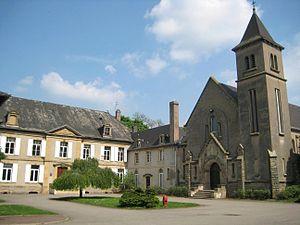
Chateau de Pepinville, à Richemont (Moselle)
Richemont est une commune française située dans le département de la Moselle, en région Grand Est.
Le château de Pépinville est un château situé près de Richemont dans le département de la Moselle.